Kaizoku Sentai Gokaiger

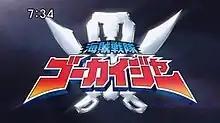
The opening title card for "Kaizoku Sentai Gokaiger"

is a Japanese Tokusatsu television series and the 35th entry in its long-running "Super Sentai" metaseries of Japanese "tokusatsu" television series following "Tensou Sentai Goseiger". It follows a Pirate motif, joining "Kamen Rider OOO" and then "Kamen Rider Fourze" as a program featured in TV Asahi's Super Hero Time programming block. It aired from February 13, 2011 to February 19, 2012, replacing "Tensou Sentai Goseiger" and was replaced by "Tokumei Sentai Go-Busters".